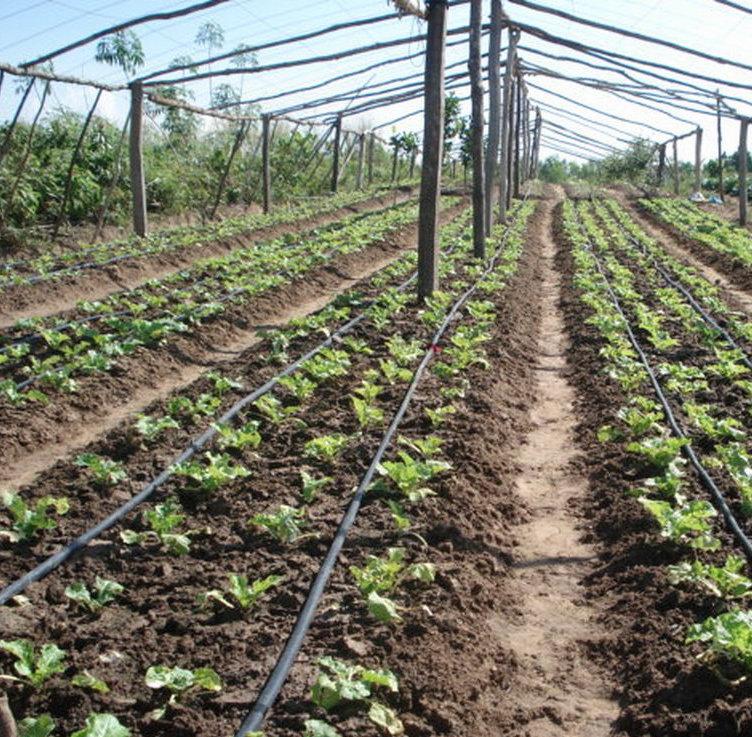
Katika shamba kubwa, mimea inayokua kwa afya nzuri, imezungukwa na mabomba ya maji; yanayowezesha kilimo endelevu kwa wakulima na kusaidia ukuaji wa mazao.